Describe the emotion expressed in this image:  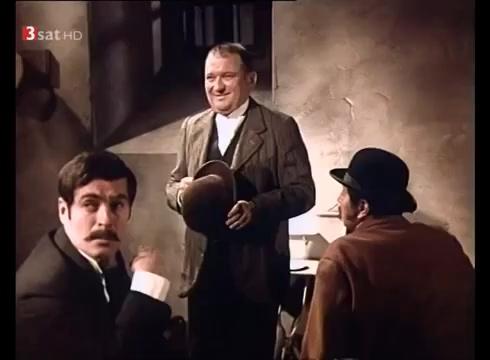
This person displays Suffering, valence and arousal with low intensity.